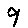
Label: 9